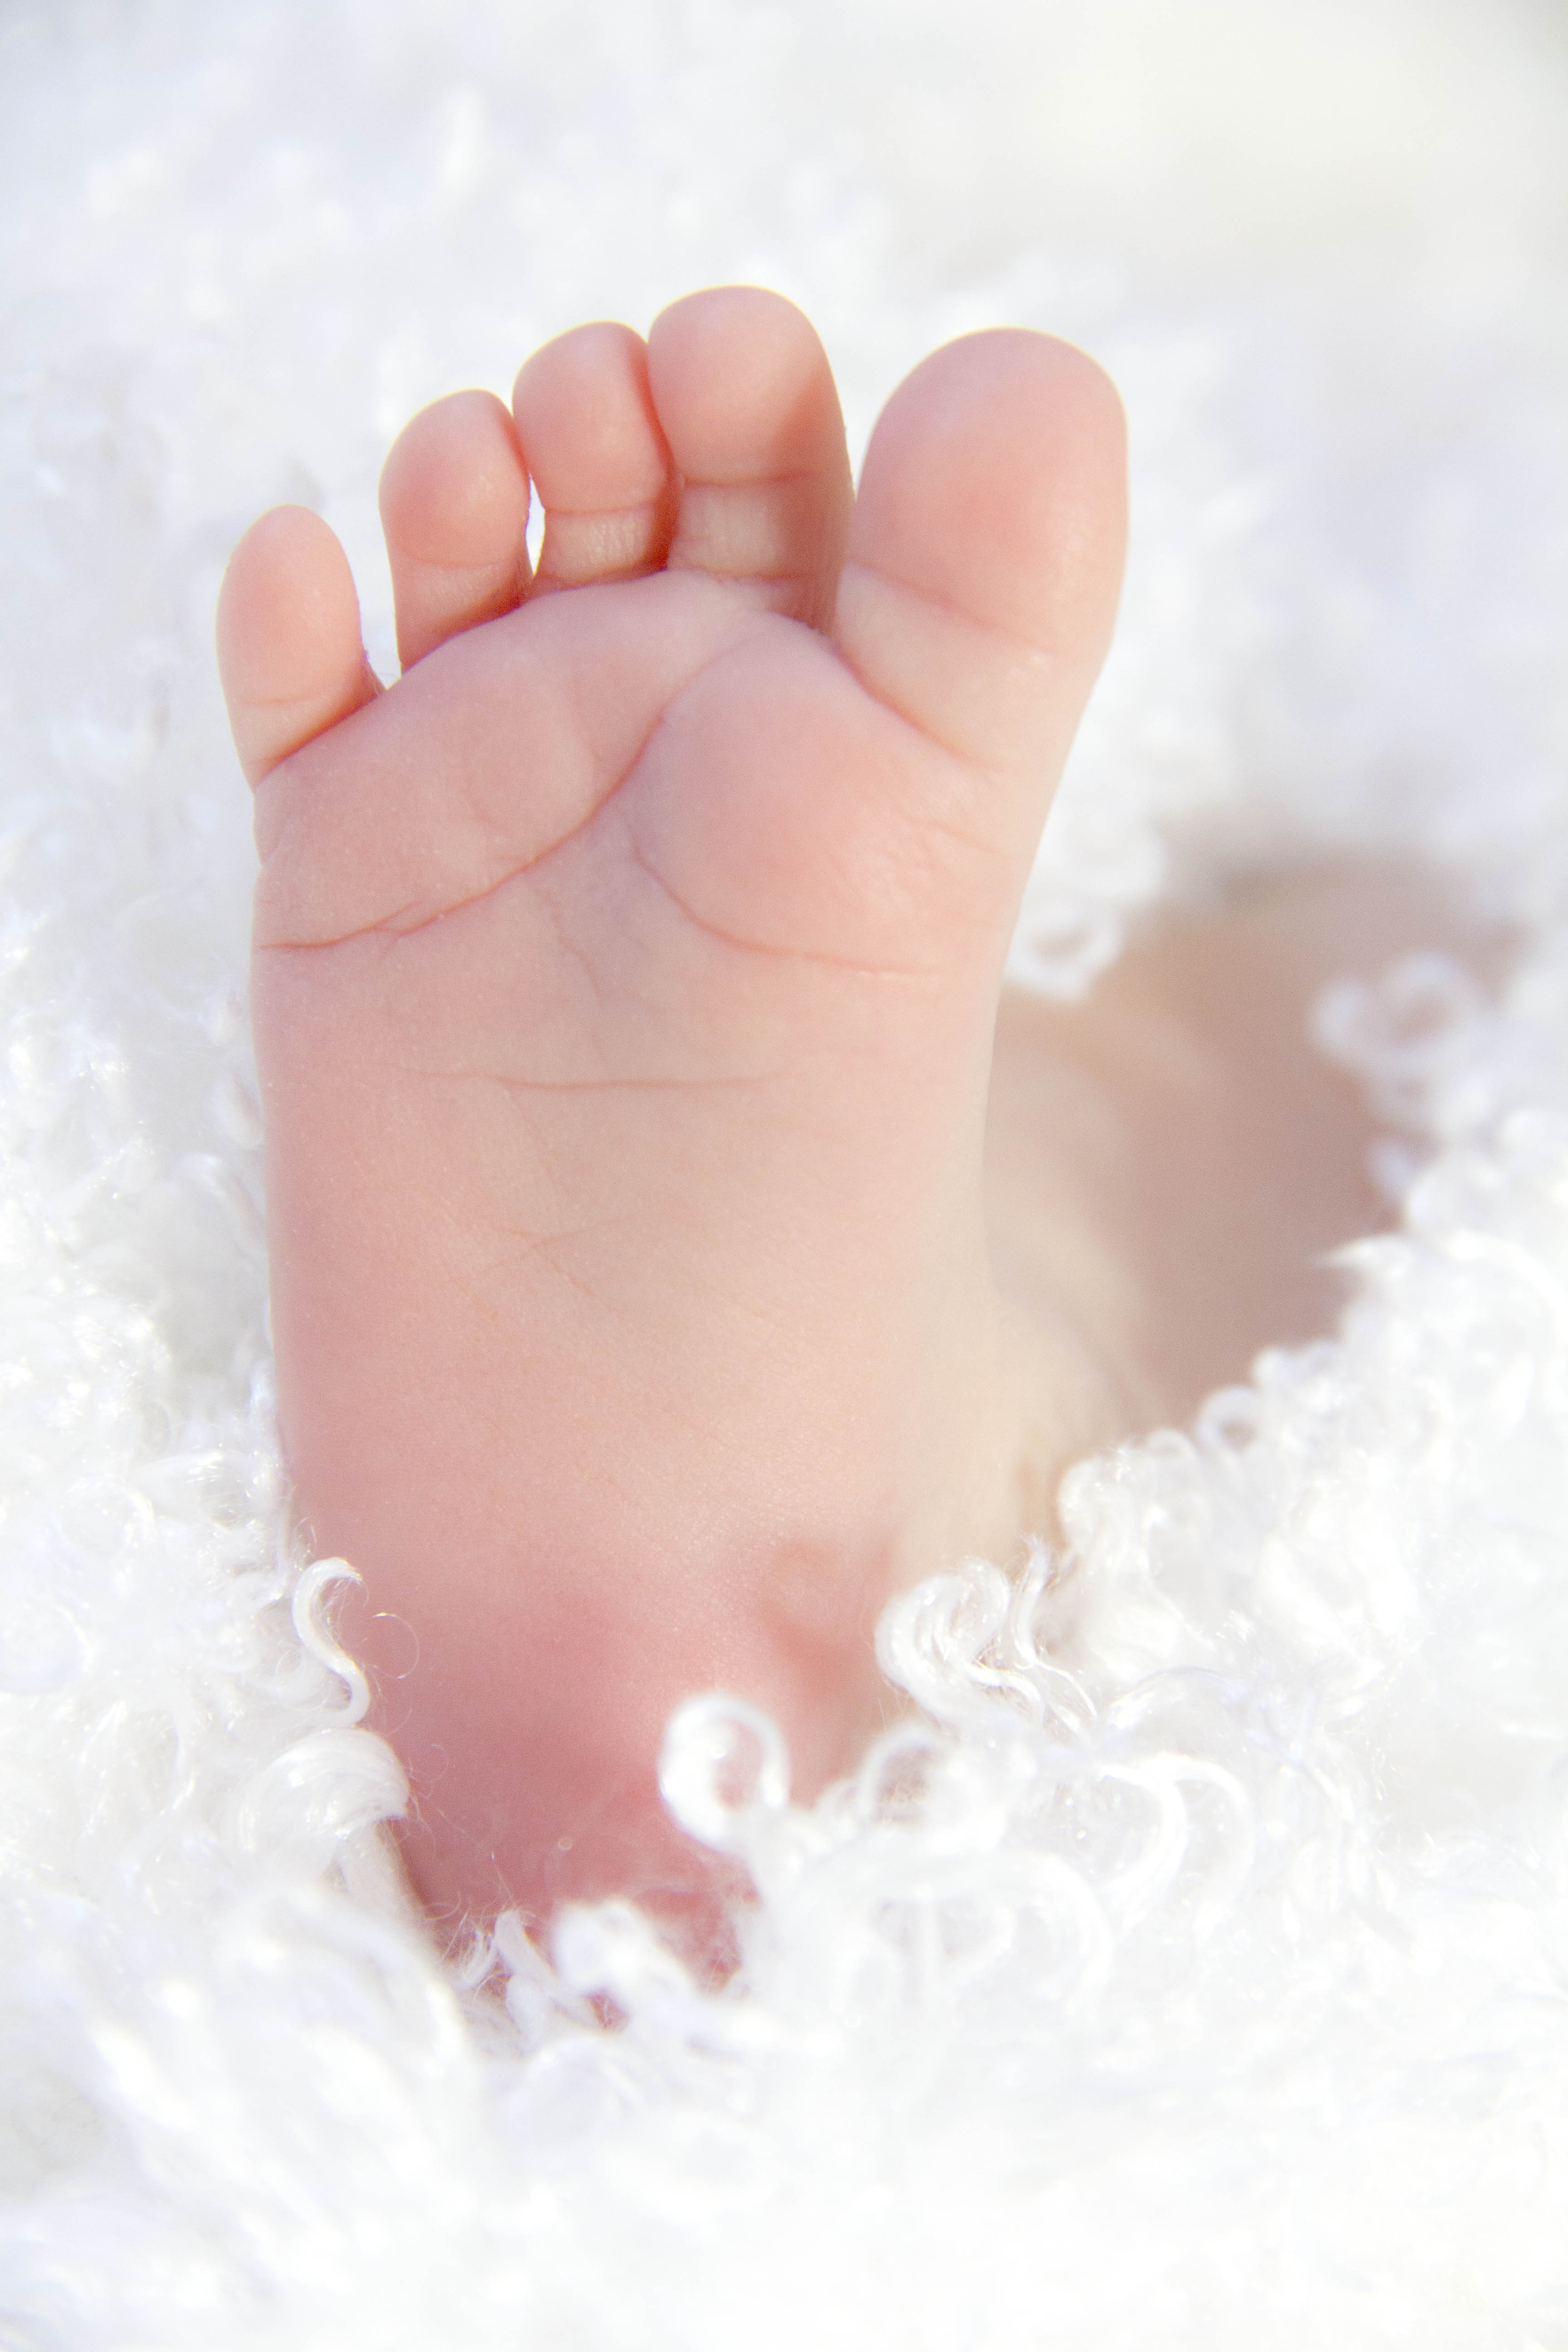
hand, people, white, petal, feet, kid, cute, leg, love, finger, foot, small, child, human, pink, nail, baby, childhood, lip, mouth, close up, human body, nose, infant, newborn, innocence, tiny, little, skin, new, organ, body, toe, thumb, sense